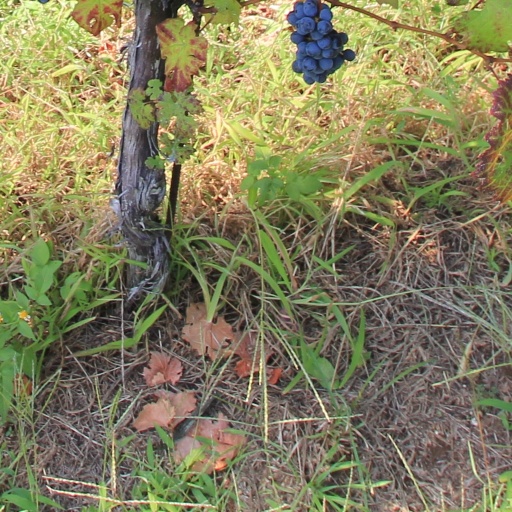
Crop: grape